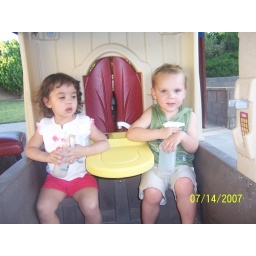
Both are armed with water bottles in the little house grandma &amp;amp; grandpa got the grandkids